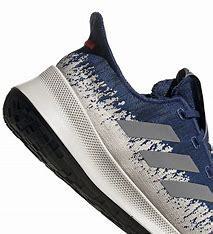
Brand: Adidas
Model: Sensebounce